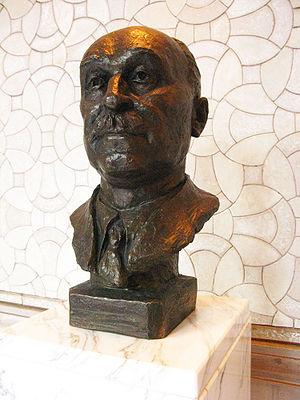
Buste de Jean Monnet se trouvant dans le Palais de la Paix Peace Palace Den Haag The Hague La Haye
Jean Monnet, né le 9 novembre 1888 à Cognac et mort le 16 mars 1979 à Houjarray, est un fonctionnaire international français, banquier international, promoteur de l'atlantisme et du libre-échange. Il est considéré comme l'un des « pères de l'Europe ».
François Asselineau [fʀɑ̃ˈswa ˈaslino], né le 14 septembre 1957 à Paris, est un haut fonctionnaire et homme politique français.
Le palais de la Paix est le siège de la Cour permanente d'arbitrage, de la Cour internationale de justice des Nations unies, de l'Académie de droit international de La Haye et de la bibliothèque du Palais de la Paix, à La Haye.